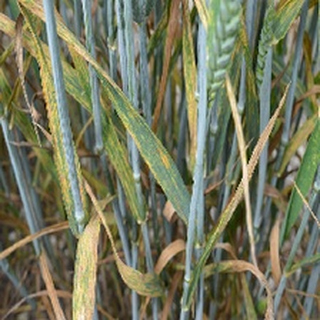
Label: wheat_yellow_rust